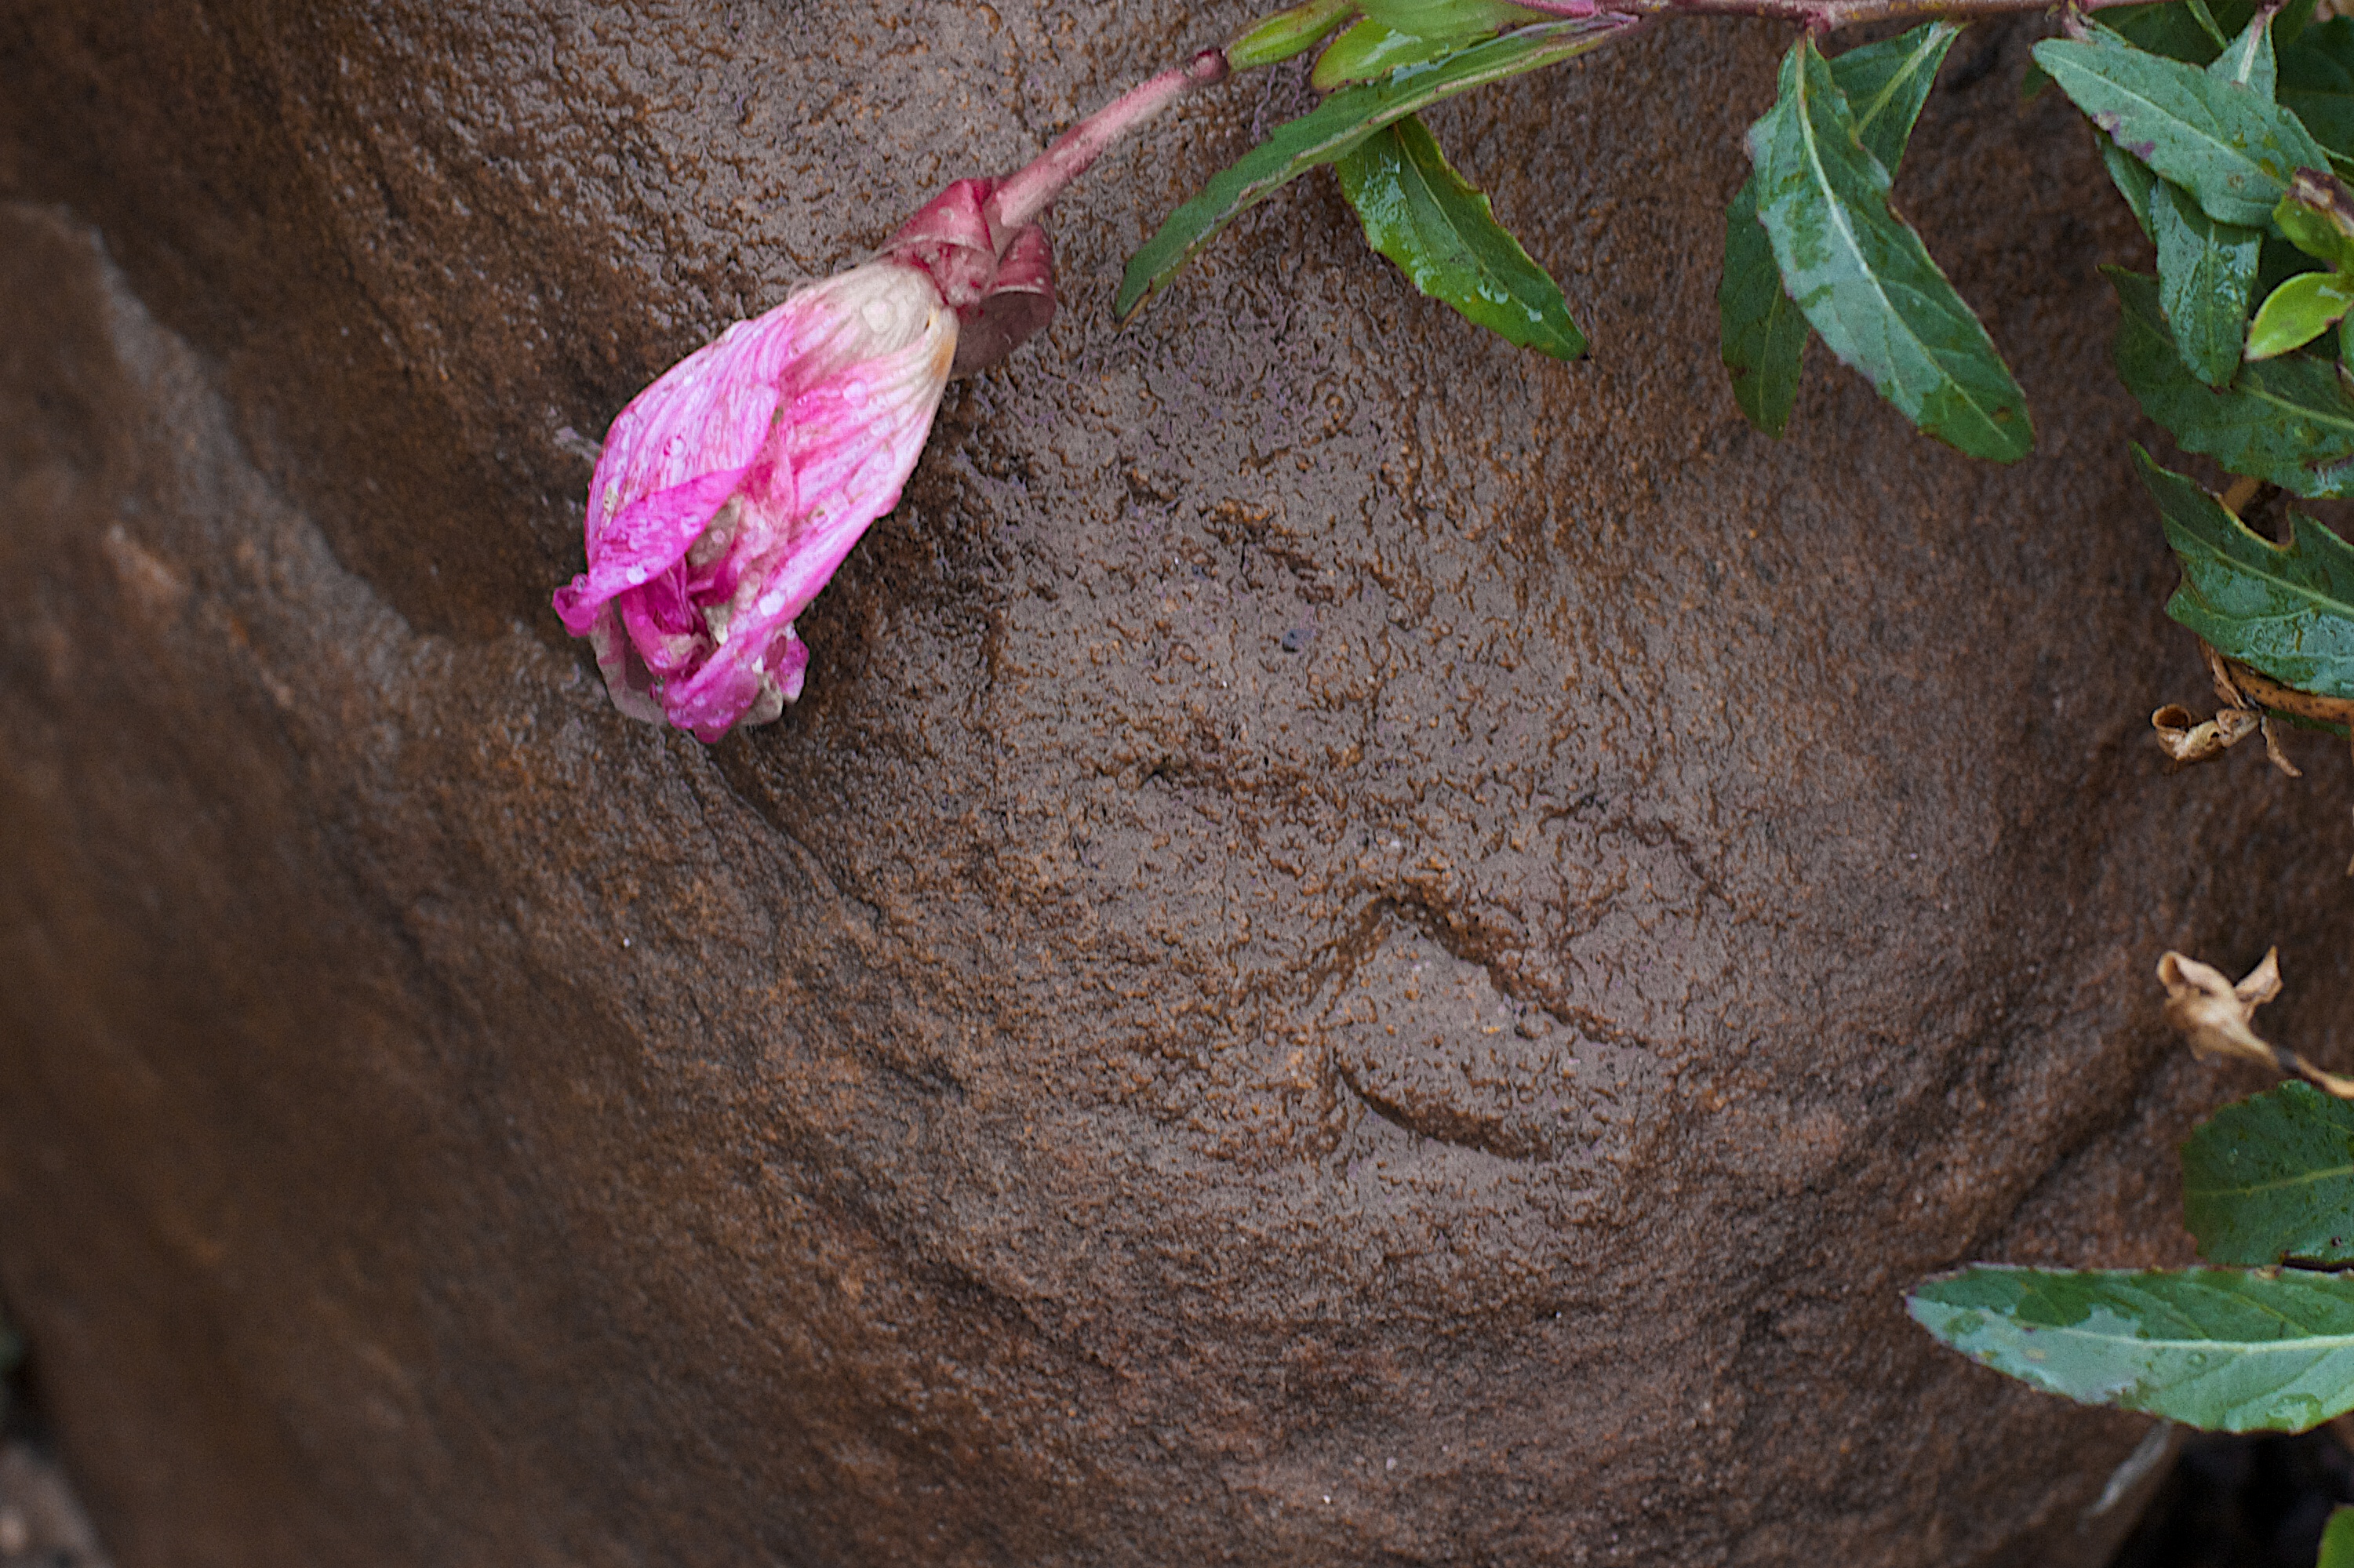
branch, plant, leaf, flower, food, green, produce, soil, botany, flora, macro photography, plant stem